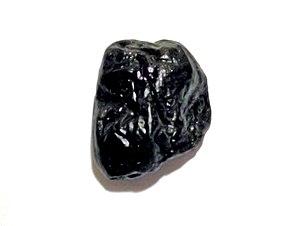
Le pruneau est le fruit séché d'une variété de prunier cultivé, nommé prunier d'Ente. On le consomme nature, en accompagnement de plats salés, ou dans des desserts sucrés. En raison de ses vertus laxatives, le pruneau peut être consommé pour faciliter le transit intestinal.